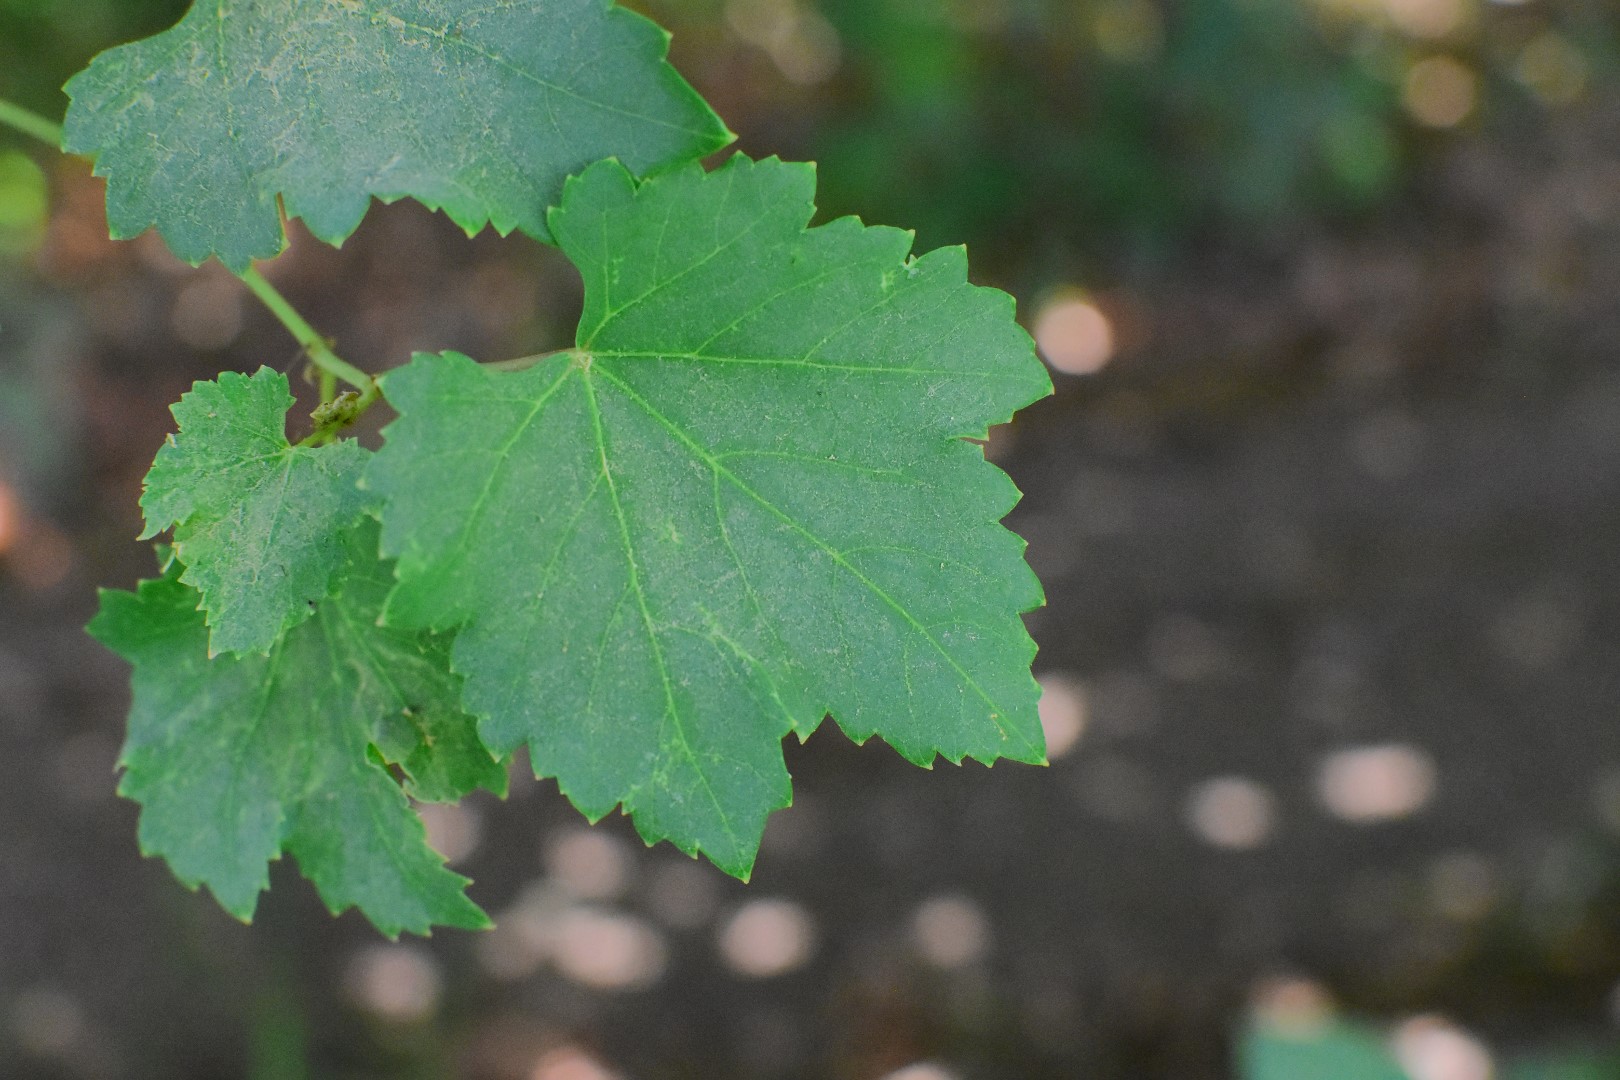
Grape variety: Deas Al-Annz